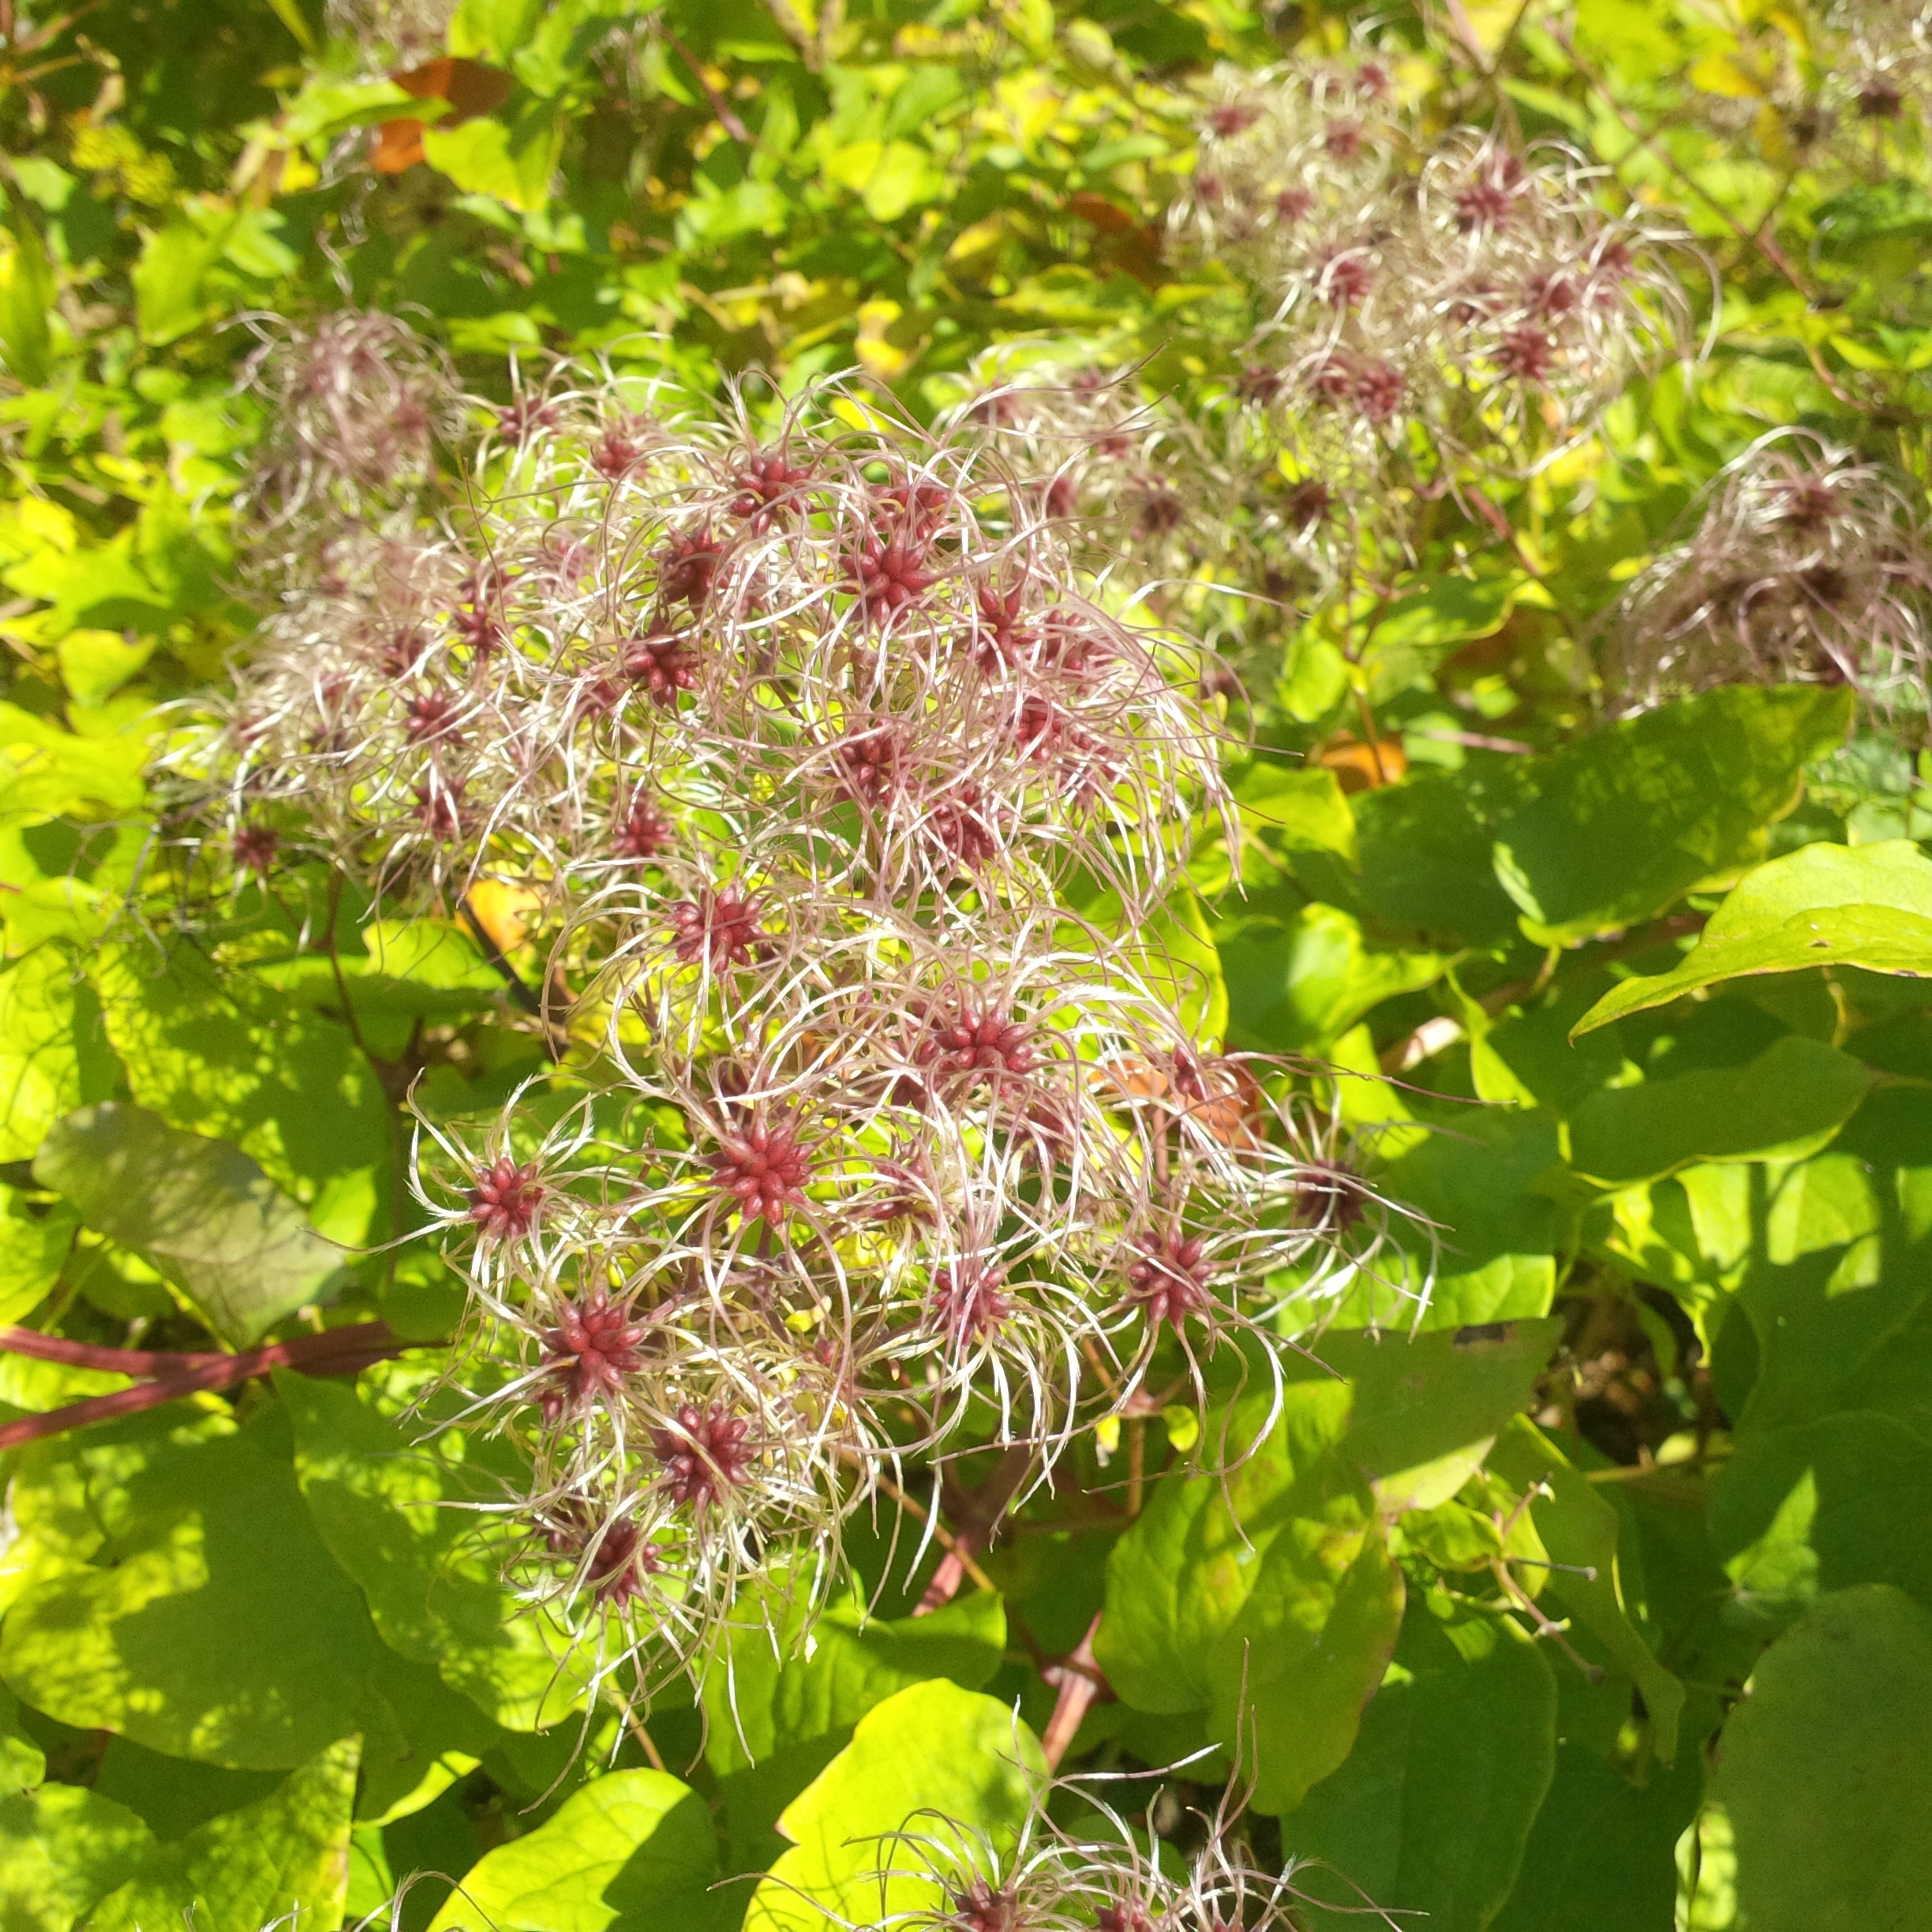
nature, blossom, plant, leaf, flower, bloom, herb, produce, autumn, flora, wildflower, shrub, fall color, golden autumn, flowering plant, land plant